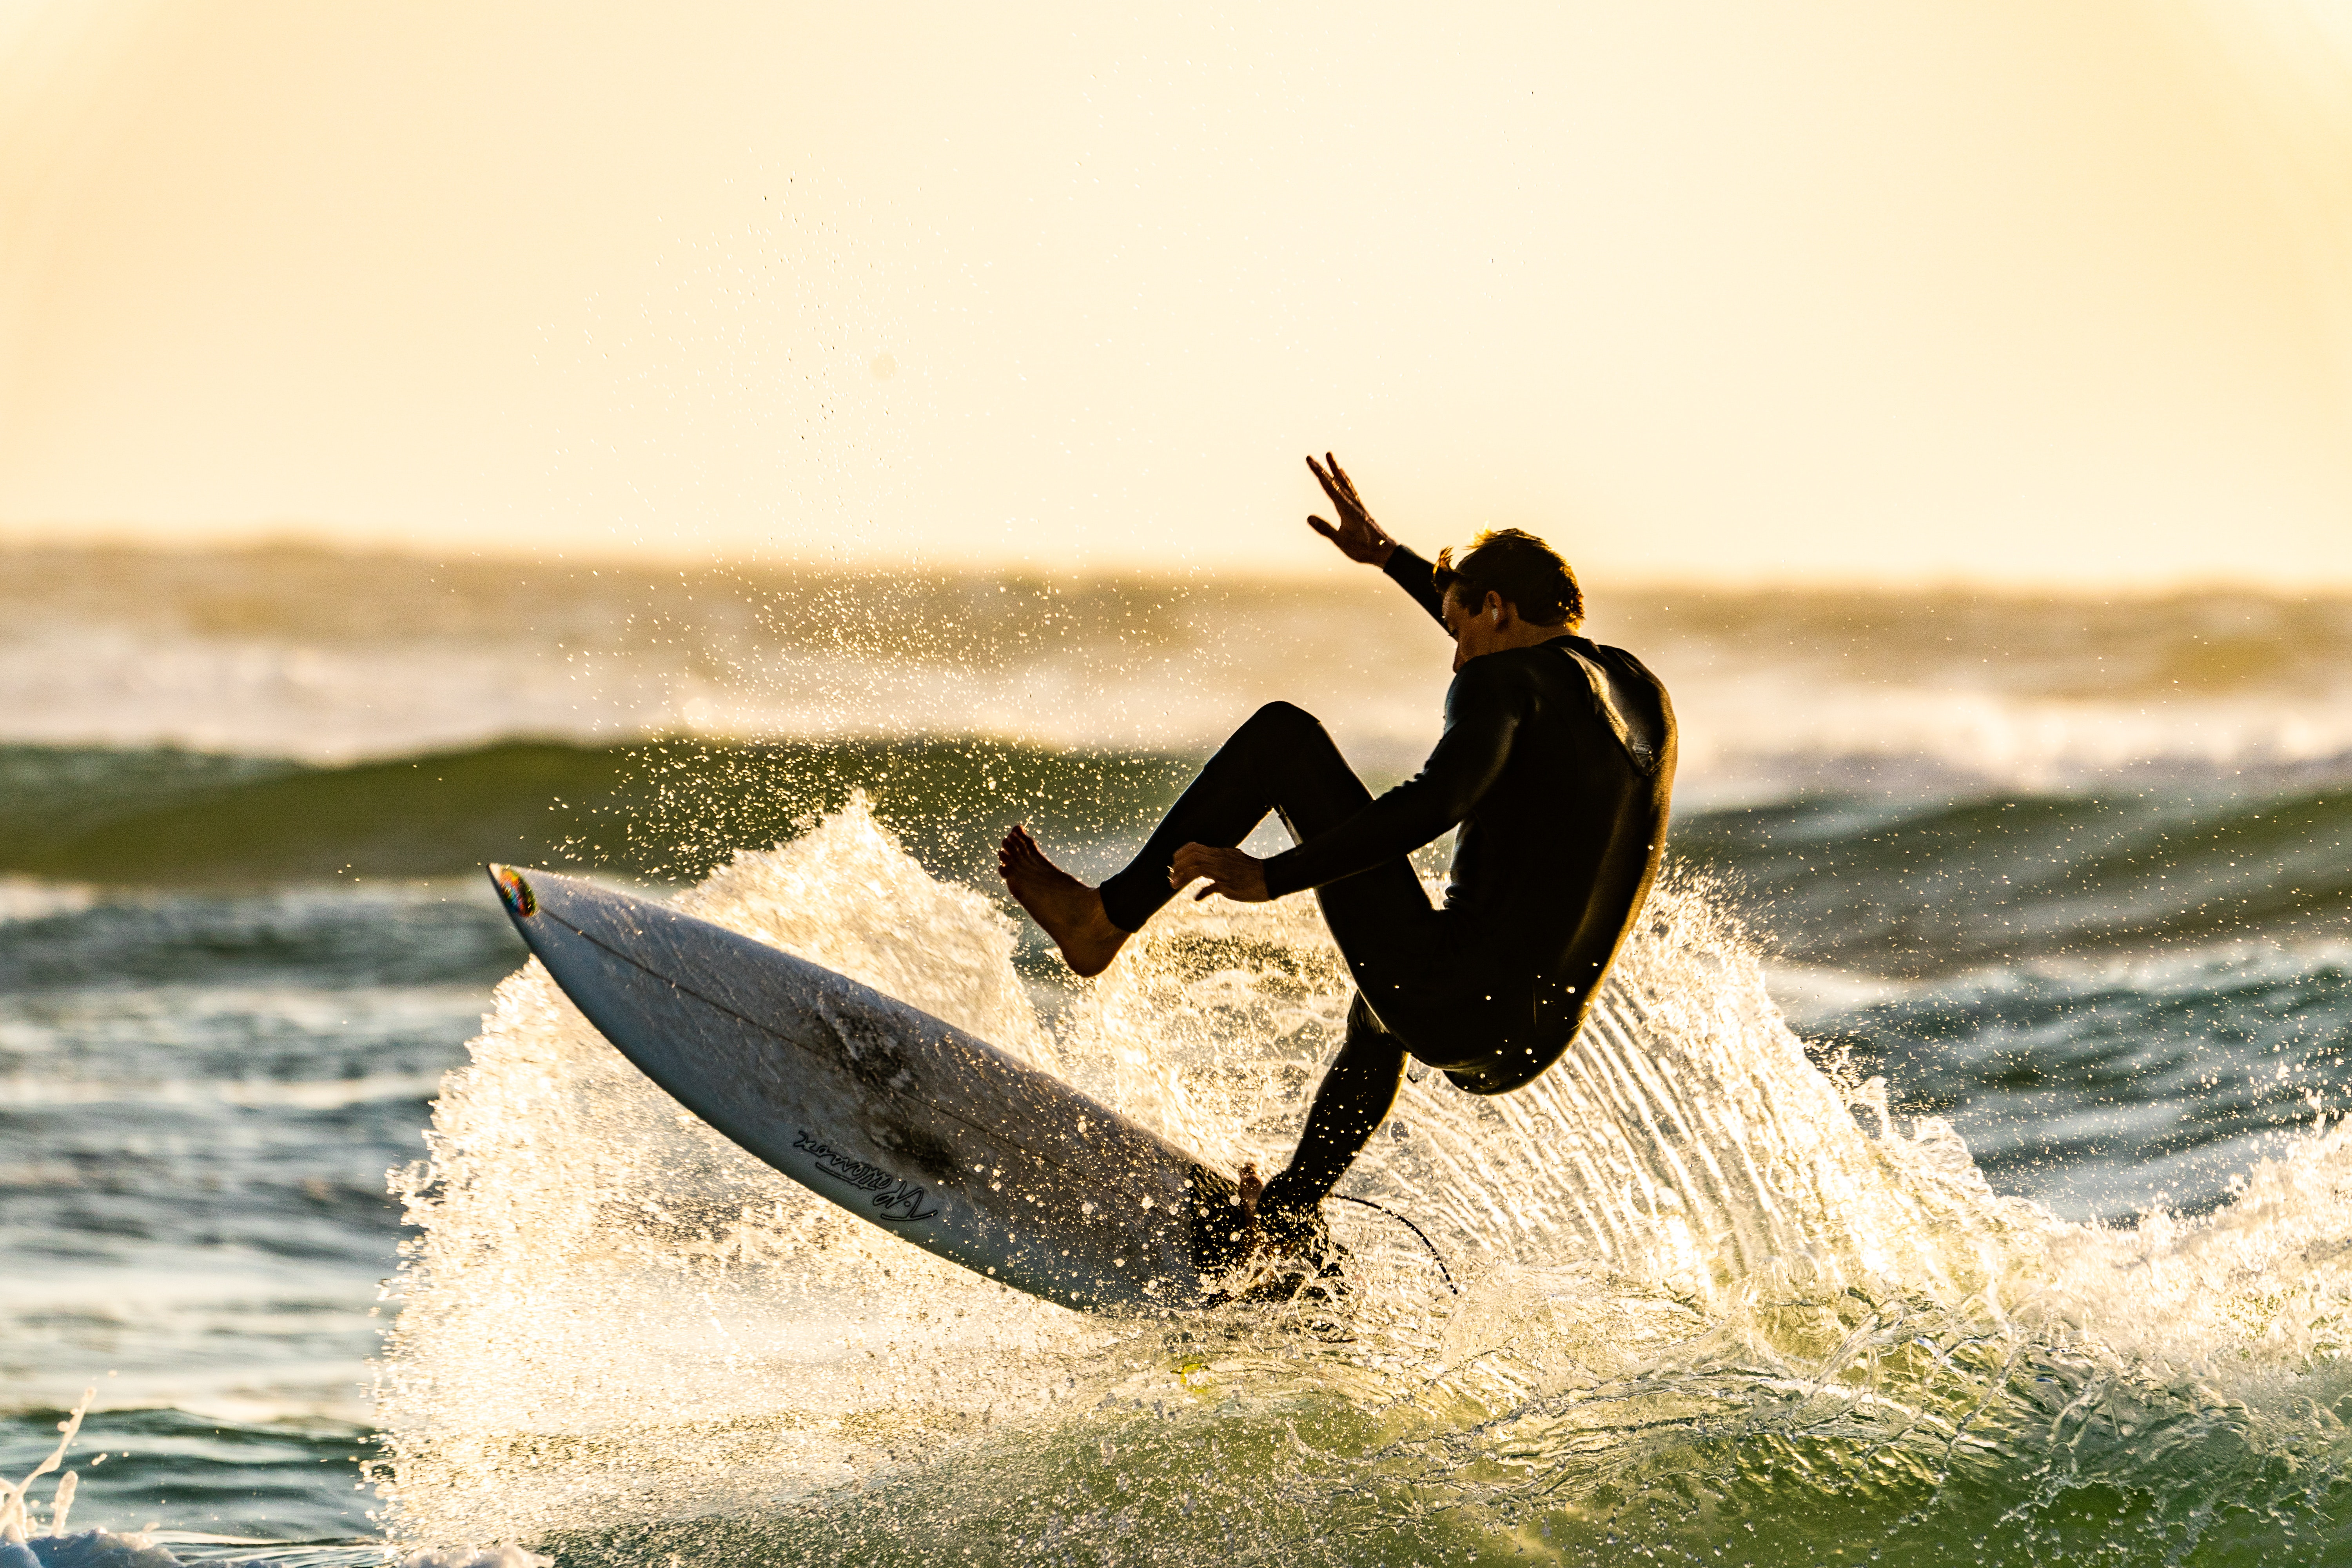
Surfing Equipment, wave, water sport, surfboard, surfing, wind wave, surface water sports, boardsport, water, wetsuit, sports, recreation, personal protective equipment, wakesurfing, skimboarding, extreme sport, sports equipment, sea, fun, individual sports, ocean, photography, towed water sport, leisure, vehicle, tide, jet ski